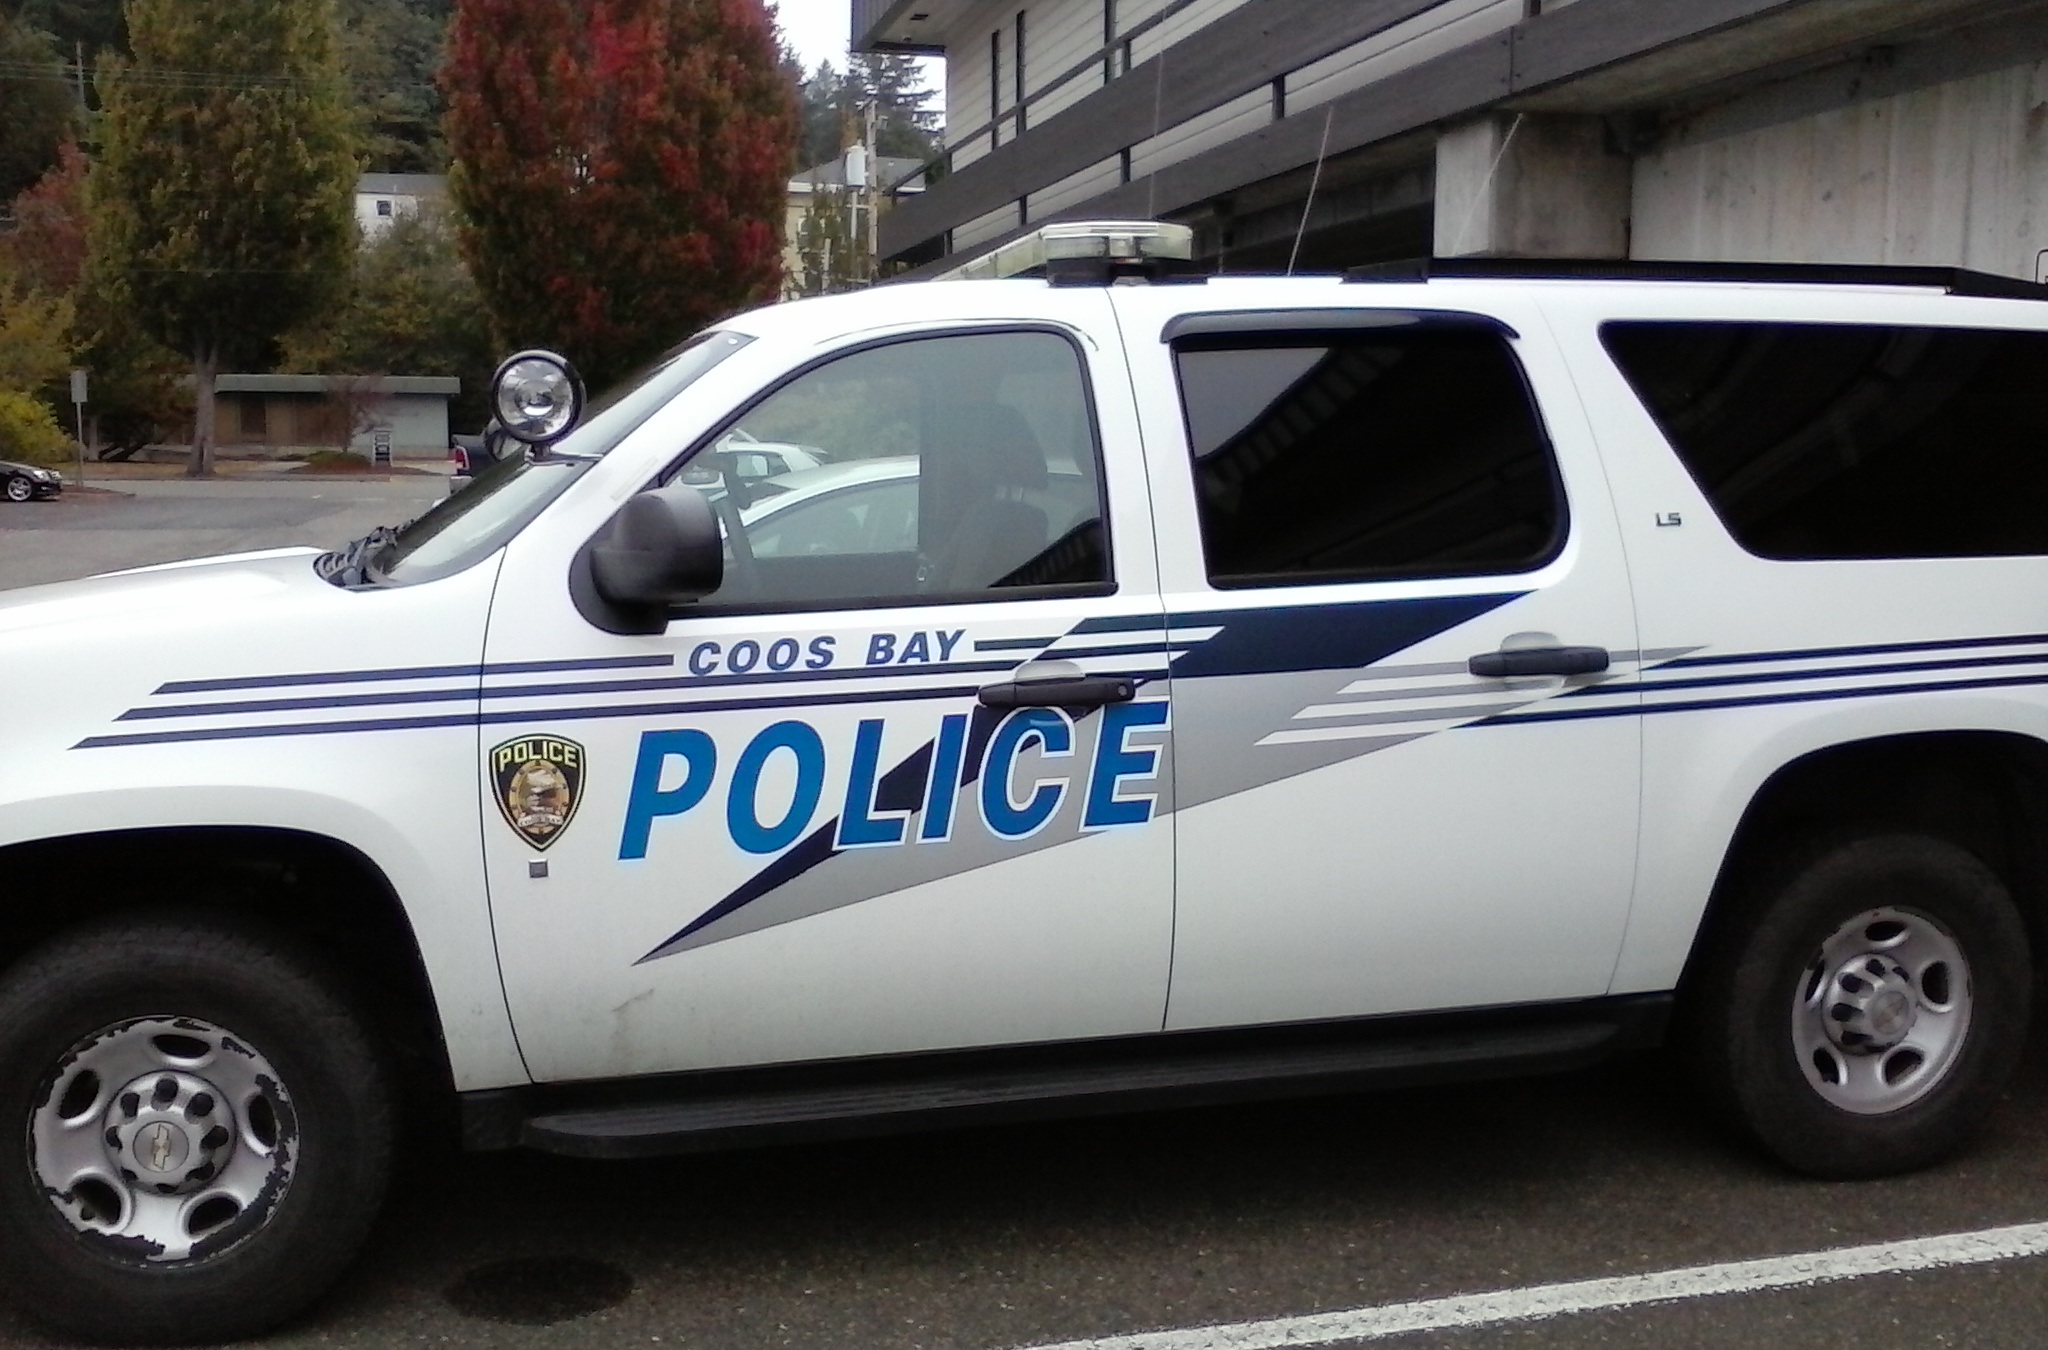
car, vehicle, bumper, police, chevrolet, oregon, police car, sport utility vehicle, coos bay, land vehicle, automobile make, automotive exterior, compact sport utility vehicle